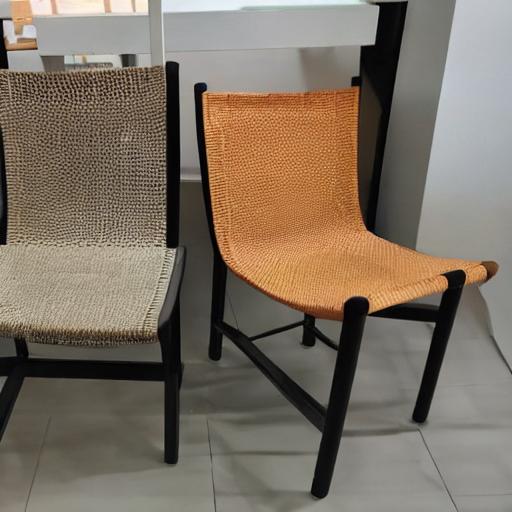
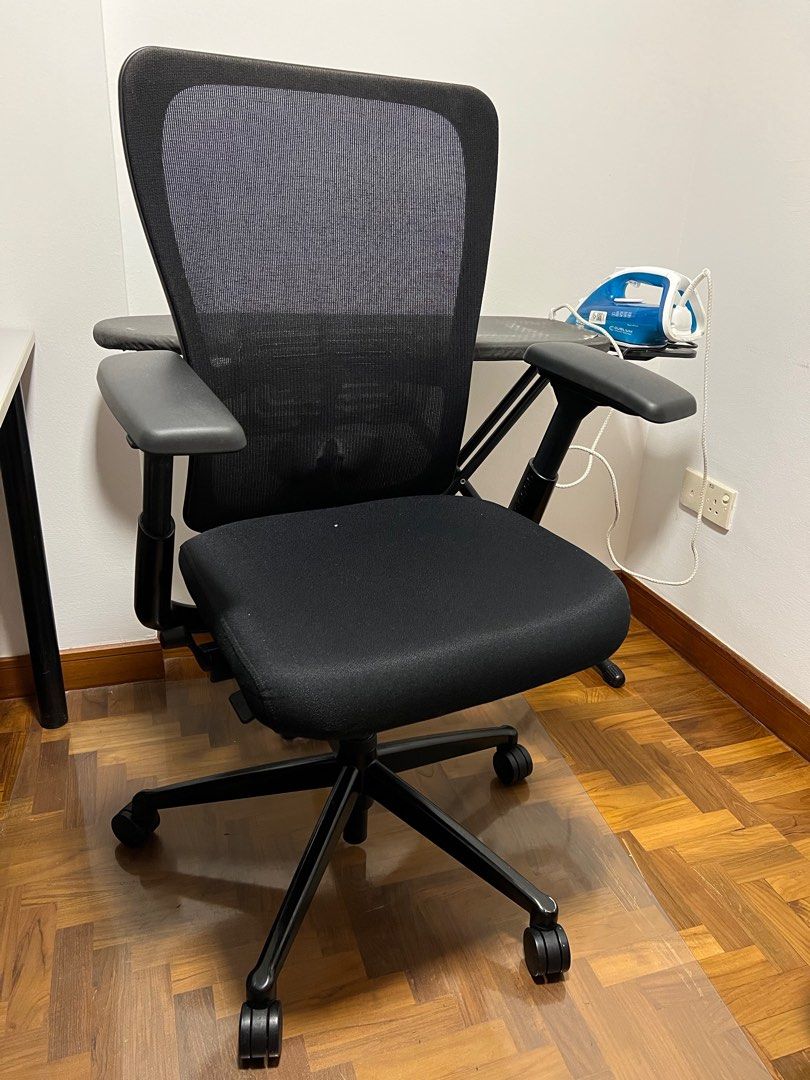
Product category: items_chair
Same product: no